BP

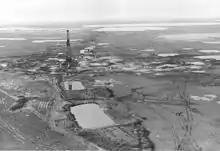
Aerial view of Prudhoe Bay

Prior to March 2021, BP operated the Kwinana refinery in Western Australia, which was the country's largest refinery, supplying about 70% of Western Australia's fuel needs. The former refinery, located on Cockburn Sound, was converted to an import terminal and, , was transitioning into a biorefinery and green hydrogen production facility. But in 2025 BP announced it was ending its role in producing hydrogen in the region.